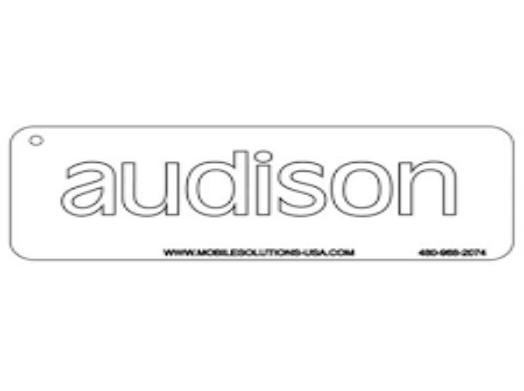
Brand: Audison
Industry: Leisure